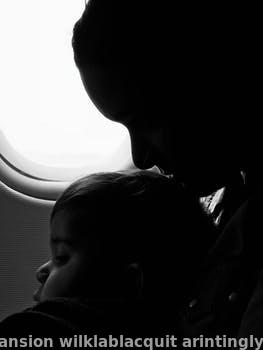
Label: Watermark